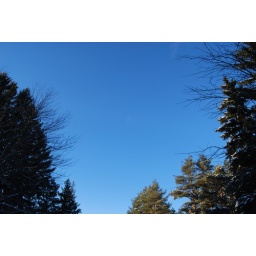
First blue sky day in a while!